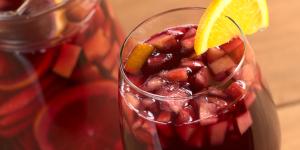
sangria casera espanola